Animals (Maroon 5 song)

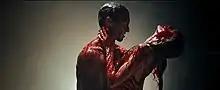
A scene from the video, presenting a fantasy that features Levine and Prinsloo as obsessed lovers.

The video starts with a woman entering a slaughterhouse, where Levine's character works. After she leaves, an infatuated Levine begins to stalk the woman by following her in the streets and standing outside her apartment in the pouring rain to watch her. He also watches the woman sleep and takes numerous photos of her, which he later trims and places on wires around a dark room. Intercut with this are scenes of a shirtless Levine dripping in fake blood, singing the song inside a meat locker and using animal carcasses for punching bags (an apparent reference to "Rocky"). One evening, Levine follows the woman into a nightclub, where he tries to talk to her. Though Prinsloo is amused by Levine and his interest in her, she spends the evening talking to her girlfriends instead. Eventually, Levine is left with no luck, so he goes back to fantasizing about her. After an erotic dream, Levine wakes up in shock and returns to stalking Prinsloo by standing outside her apartment in the rain, watching in a dazed state, leading to the similar opening. The final scenes feature Levine and Prinsloo as obsessed lovers having sex while covered in blood (an apparent reference to "Carrie").